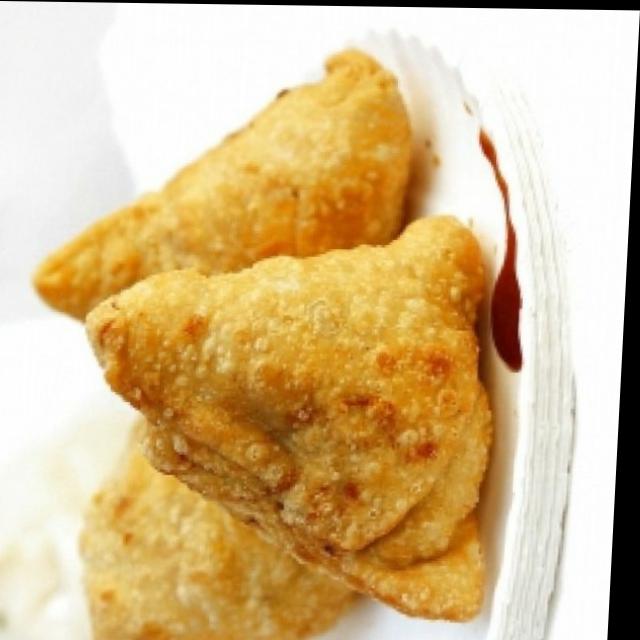
Dish: samosa